Umbanda

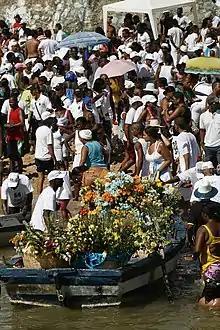
On the "Dia de Iemanjá", offerings to Iemanjá are taken to the water in Rio.

The "chefe" may refer to those under them as "meus filhos do centros" (my children of the centre), reflecting that they constitute a ritual godparent to them. Under the "chefe" will be the "corpo mediúnico" (ritual corps), the group of mediums active at that "centro". These in turn divide into the "médiums de consulta" (consulting mediums) and the "médiums em desenvolvimento" (mediums in training). The latter are often expected to attend training sessions, the "sessões de desenvolvimento", and to learn their ritual obligations to different spirits as well as the necessary ritual songs and the Umbandist cosmology. Advancement within the "centro" often relies on a person's development as a medium. In smaller "centros", there may be between 10 and 60 members of the "corpo mediúnico", while at larger "centros" there can be several hundred. These larger "centros" may therefore have further subdivisions within the "corpo mediúnico" as well as multiple sub-"chefes". Mediums are often expected to abstain from alcohol or sex prior to a ceremony. The congregation of lay Umbandists who attend services at the "centro" are called the "assistência".